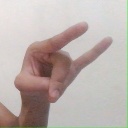
अक्षर: च